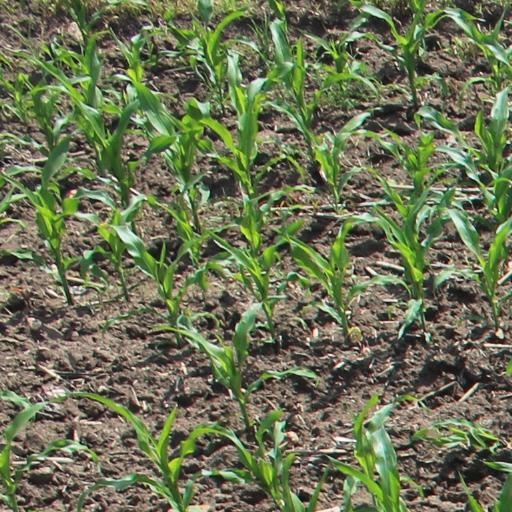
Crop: maize; corn